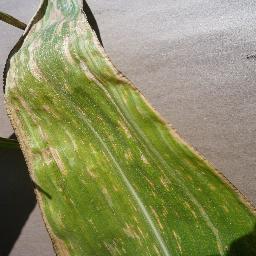
Label: Corn_(Maize)___Gray_Leaf_Spot_(Cercospora)